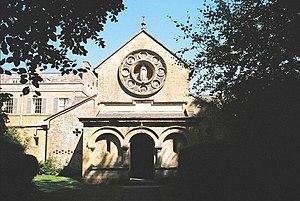
Chideock est un village et une paroisse civile situé dans le sud-ouest du comté de Dorset, dans le sud de l'Angleterre. Situé entre les villes de Bridport et de Lyme Regis, le village se trouve en bord de mer. En 2013, le Conseil du comté de Dorset estime la population de Chideock à 550 habitants.